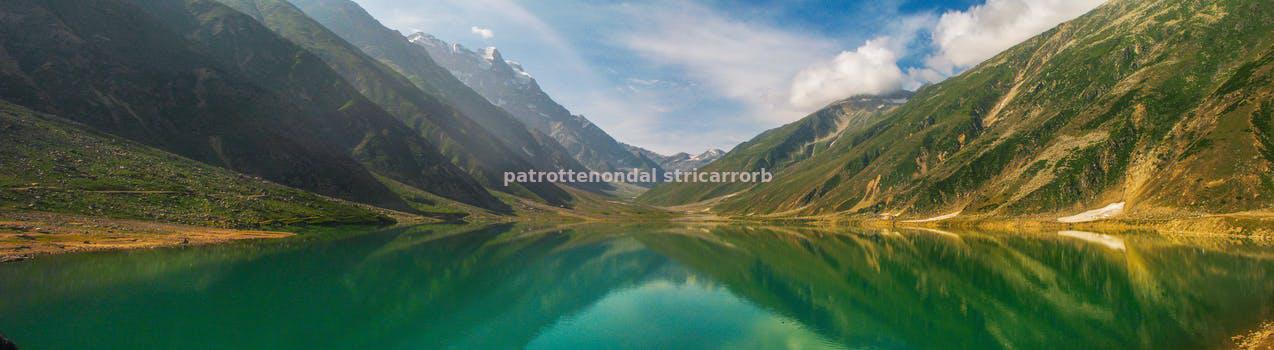
Label: Watermark